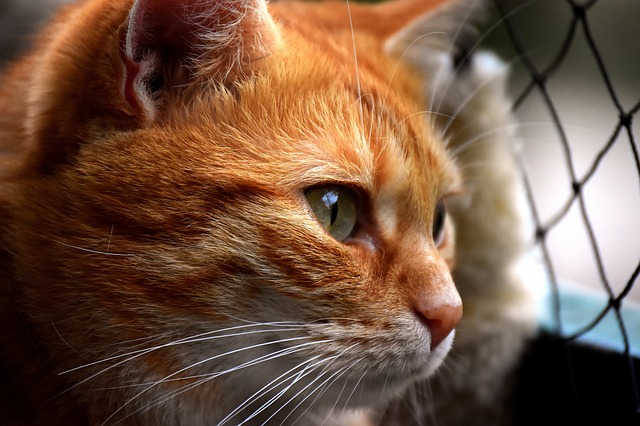
Label: gatto